Tsunoda Tadayuki

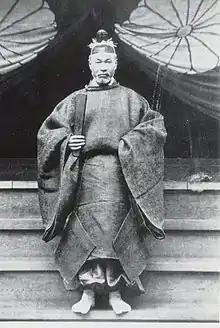
Photograph of Tsunoda Tadayuki

Tsunoda Tadayuki was born in 1834 in the remote village of Nagadoro (now within the city of Saku, Nagano Prefecture), the second son of , a kannushi of the local Chikatsu Shrine. Additionally, his father served as a tutor to the Naitō daimyo of Iwamurada Domain and an instructor at the domain school, the . Little is known of his early life and childhood.